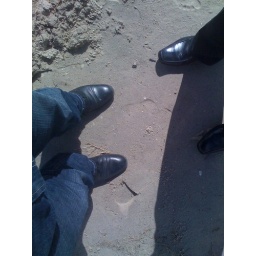
in dress shoes on the beach